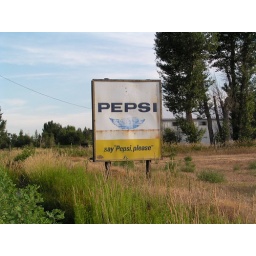
Pepsi sign off the side of the road in Rexburg, ID